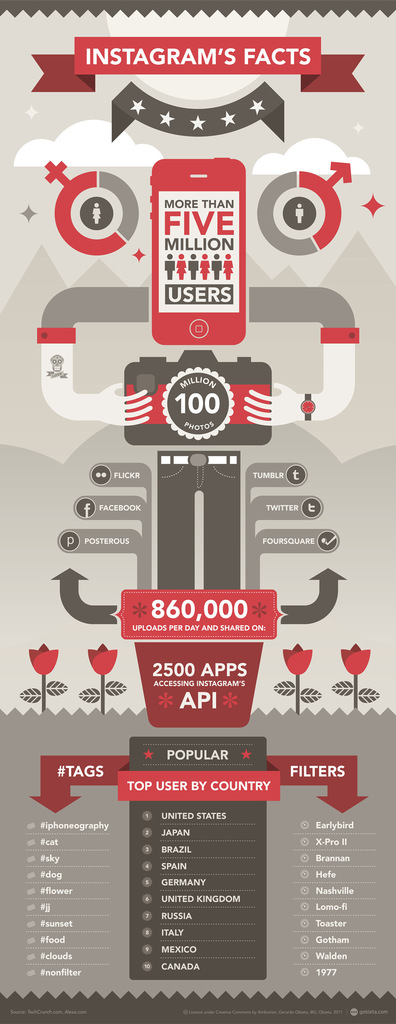
Label: others